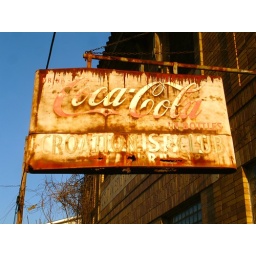
This wonderful old Coke sign hangs on the abandoned Croatian Beneficial &amp;amp; Educational Society building in West Brownsville, Pa.